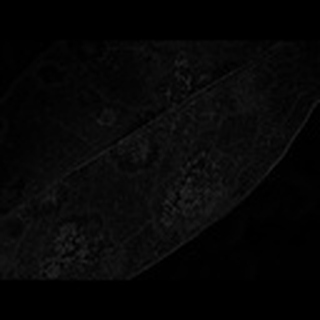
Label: cotton_powdery_mildew